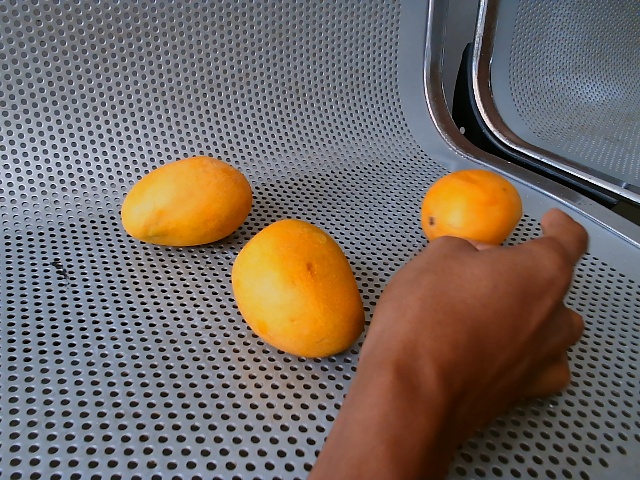
Label: Ripe_Mango